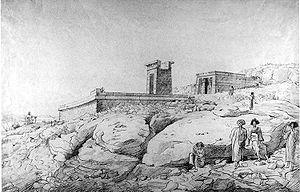
Le temple d'Isis de Dendour est un temple nubien construit pendant la période romaine et aujourd'hui conservé au Metropolitan Museum of Art de New York.